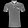
Label: T - shirt / top